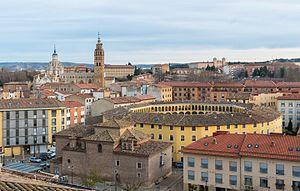
Tarazona de Aragón est une commune d’Espagne, dans la province de Saragosse, communauté autonome d'Aragon, chef lieu de la Comarque de Tarazona y el Moncayo.